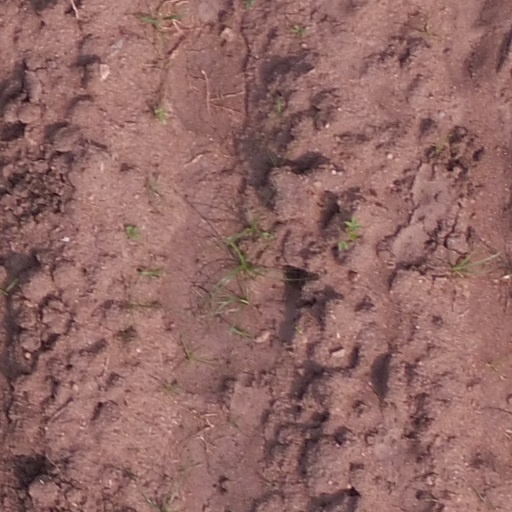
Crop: maize; corn